Neftalí Feliz

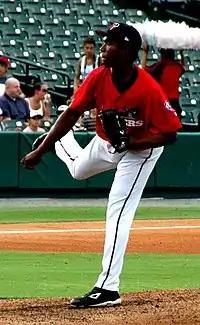
Feliz pitching for the Frisco RoughRiders, Double-A affiliates of the Rangers, in .

Feliz was signed by the Atlanta Braves as a free agent out of the Dominican Republic on June 6, 2005. He made his professional debut with the Gulf Coast League Braves in 2006, posting a 4.03 ERA in 11 appearances. He began the 2007 season with the rookie-level Danville Braves, and logged a 1.98 ERA with 28 strikeouts in 27 innings of work.